İstiklal Avenue

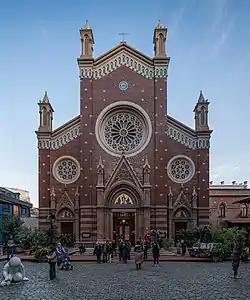
Church of Sant'Antonio di Padova on İstiklal Avenue, designed by Turkish Levantine architect

During the late 1980s and early 1990s, a revival took place, spearheaded and executed by the Istanbul Metropolitan Municipality and Beyoğlu Municipality. Historic buildings were restored, the street was pedestrianised, and the old historic trams were reinstated, bringing back much of the avenue's old charm and popularity.